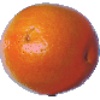
Label: Tangelo 1